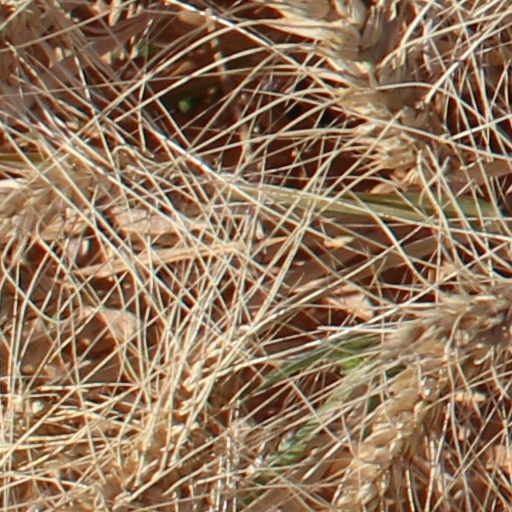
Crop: wheat